Robbie Amell

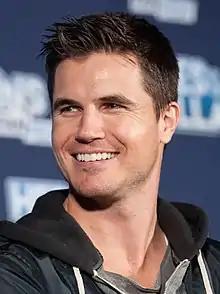
Amell in 2017

Robert Patrick Amell IV (born April 21, 1988) is a Canadian actor and producer. He is best known for his roles as Stephen Jameson on The CW series "The Tomorrow People" (2013–2014), Ronnie Raymond / Firestorm on The CW series "The Flash" (2014–2017, 2022), and Nathan Brown in the Prime Video series "Upload" (2020–). Other roles include Fred Jones in the films "Scooby-Doo! The Mystery Begins" (2009) and "Scooby-Doo! Curse of the Lake Monster" (2010), "The Hunters" as Paxton Flynn (2013), "The DUFF" as Wesley Rush (2015), "The Babysitter" as Max (2017), and the science fiction film "Code 8" as Connor Reed (2019); the latter of which also starred his cousin, Stephen Amell. He also appeared on television shows such as "Life with Derek" (2006–2008), "True Jackson, VP" (2008–2011), "Unnatural History" (2010), and "Revenge" (2011–2012).